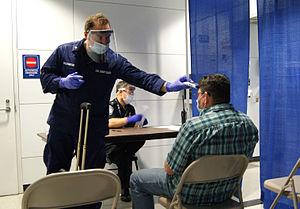
Dépistage Ebola d'un passager en provenance du Sierra Leone à l'aéroport de Chicago's O'Hare (Photo par Melissa Maraj du service Américain des Douanes et Protection des Frontières)